50th Street station (IRT Broadway–Seventh Avenue Line)

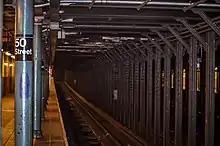
View of station columns

To address overcrowding, in 1909, the New York Public Service Commission proposed lengthening the platforms at stations along the original IRT subway. As part of a modification to the IRT's construction contracts made on January 18, 1910, the company was to lengthen station platforms to accommodate ten-car express and six-car local trains. In addition to $1.5 million (equivalent to $ million in ) spent on platform lengthening, $500,000 (equivalent to $ million in ) was spent on building additional entrances and exits. It was anticipated that these improvements would increase capacity by 25 percent. Platforms at local stations, such as the 50th Street station, were lengthened by between . Both platforms were extended to the north and south. Six-car local trains began operating in October 1910. The Broadway–Seventh Avenue Line opened south of Times Square–42nd Street in 1918, and the original line was divided into an H-shaped system. The original subway north of Times Square thus became part of the Broadway–Seventh Avenue Line, and all local trains were sent to South Ferry.